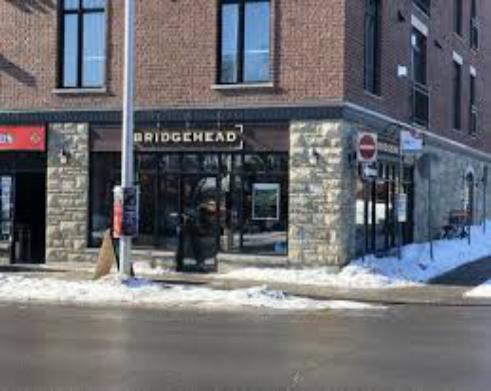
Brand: Bridgehead Coffee
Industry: Food